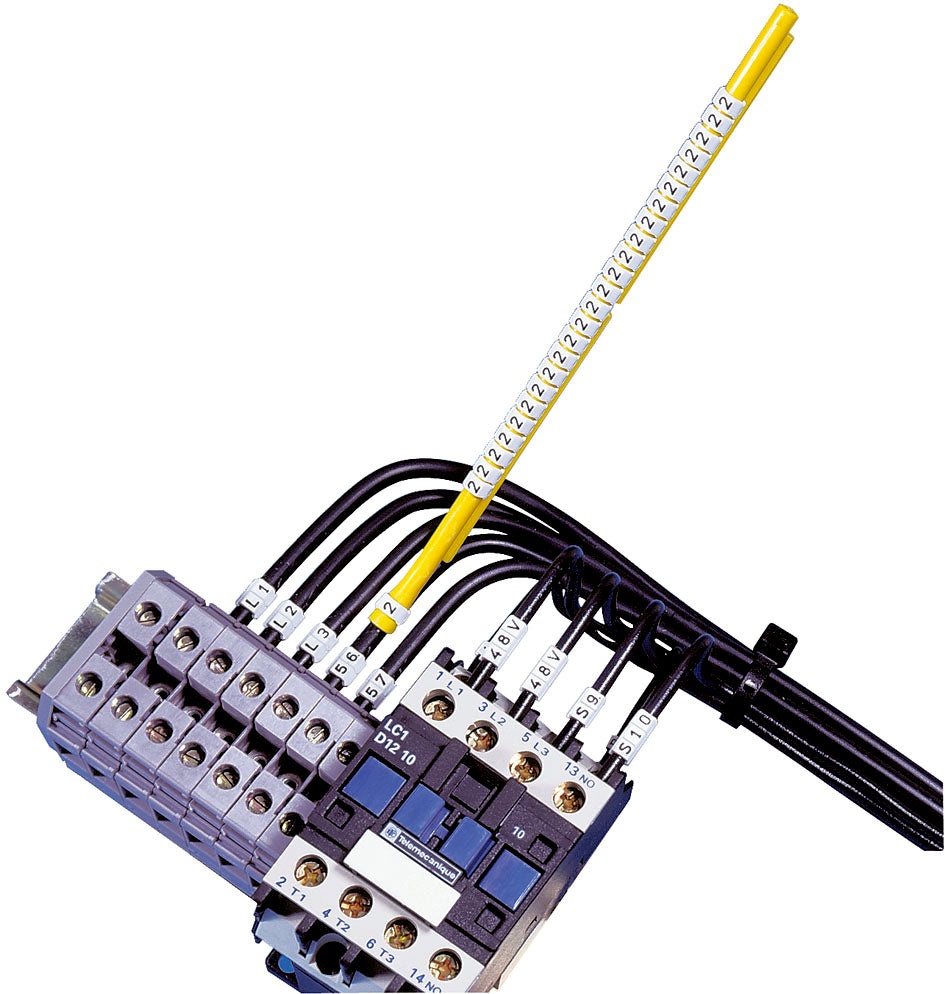
MARKING RINGS PLIOSNAP 0-X WH
Informații articol Articol nr.: 61919433 Denumire articol: Marcatori/unitate de ambalare: 300 UA (buc/set): 1 informații despre produs (PDF) Beneficii Domeniu de utilizare Caracteristicile produsului Descrierea produsului Norme de referință / aprobări Construcție
Brand: Lapp Romania
Category: Hardware > Hardware Accessories > Flagging & Caution Tape > Marking Tape